Inti Ombak

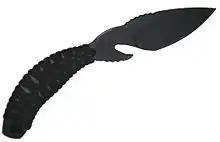
Agni Tactical Knife

Traditional weapons of Inti Ombak include the knife ("pisau"), kerambit (claw-like blade), celurit (Madurese sickle), single-edge sword, double-edged sword, stick ("toya"), rattan stick ("rotan"), and whip. These are meant to represent the full spectrum of traditional weaponry, so that the practitioner is able to wield any object or weapon even without being specifically trained in its use. As each system of pencak silat often incorporates a unique weapon of its own, so the specialty of Inti Ombak is the Agni tactical knife designed by Daniel Prasetya. This knife is a hybrid between straight and curved knives. In designing the blade, Prasetya aimed for a profile optimized for use and application of Inti Ombak principles.